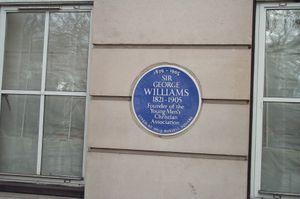
Russell Square est un grand jardin public à Bloomsbury, Londres. Il est situé près du bâtiment principal de l'université de Londres ainsi que du British Museum. La station de métro Russell Square se trouve à proximité.
George Williams est un philanthrope anglais, fondateur de la Young Men Christian Association, plus connue sous son signe YMCA, ou en français comme l'Union chrétienne de jeunes gens ou UCJG), la plus ancienne et la plus grande association caritative de jeunesse au monde, dont l'objectif est d'aider les jeunes à contribuer et à s'épanouir dans leurs communautés.